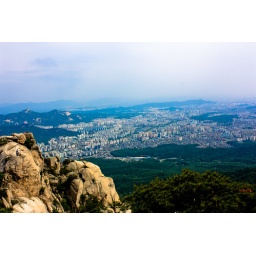
Let's just pretend there isn't any smog hiding the blue sky underneath